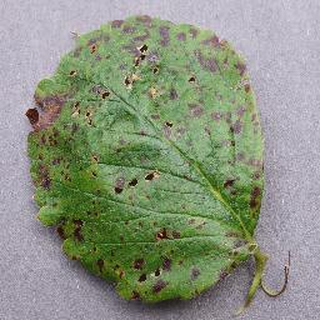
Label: strawberry_leaf_scorch